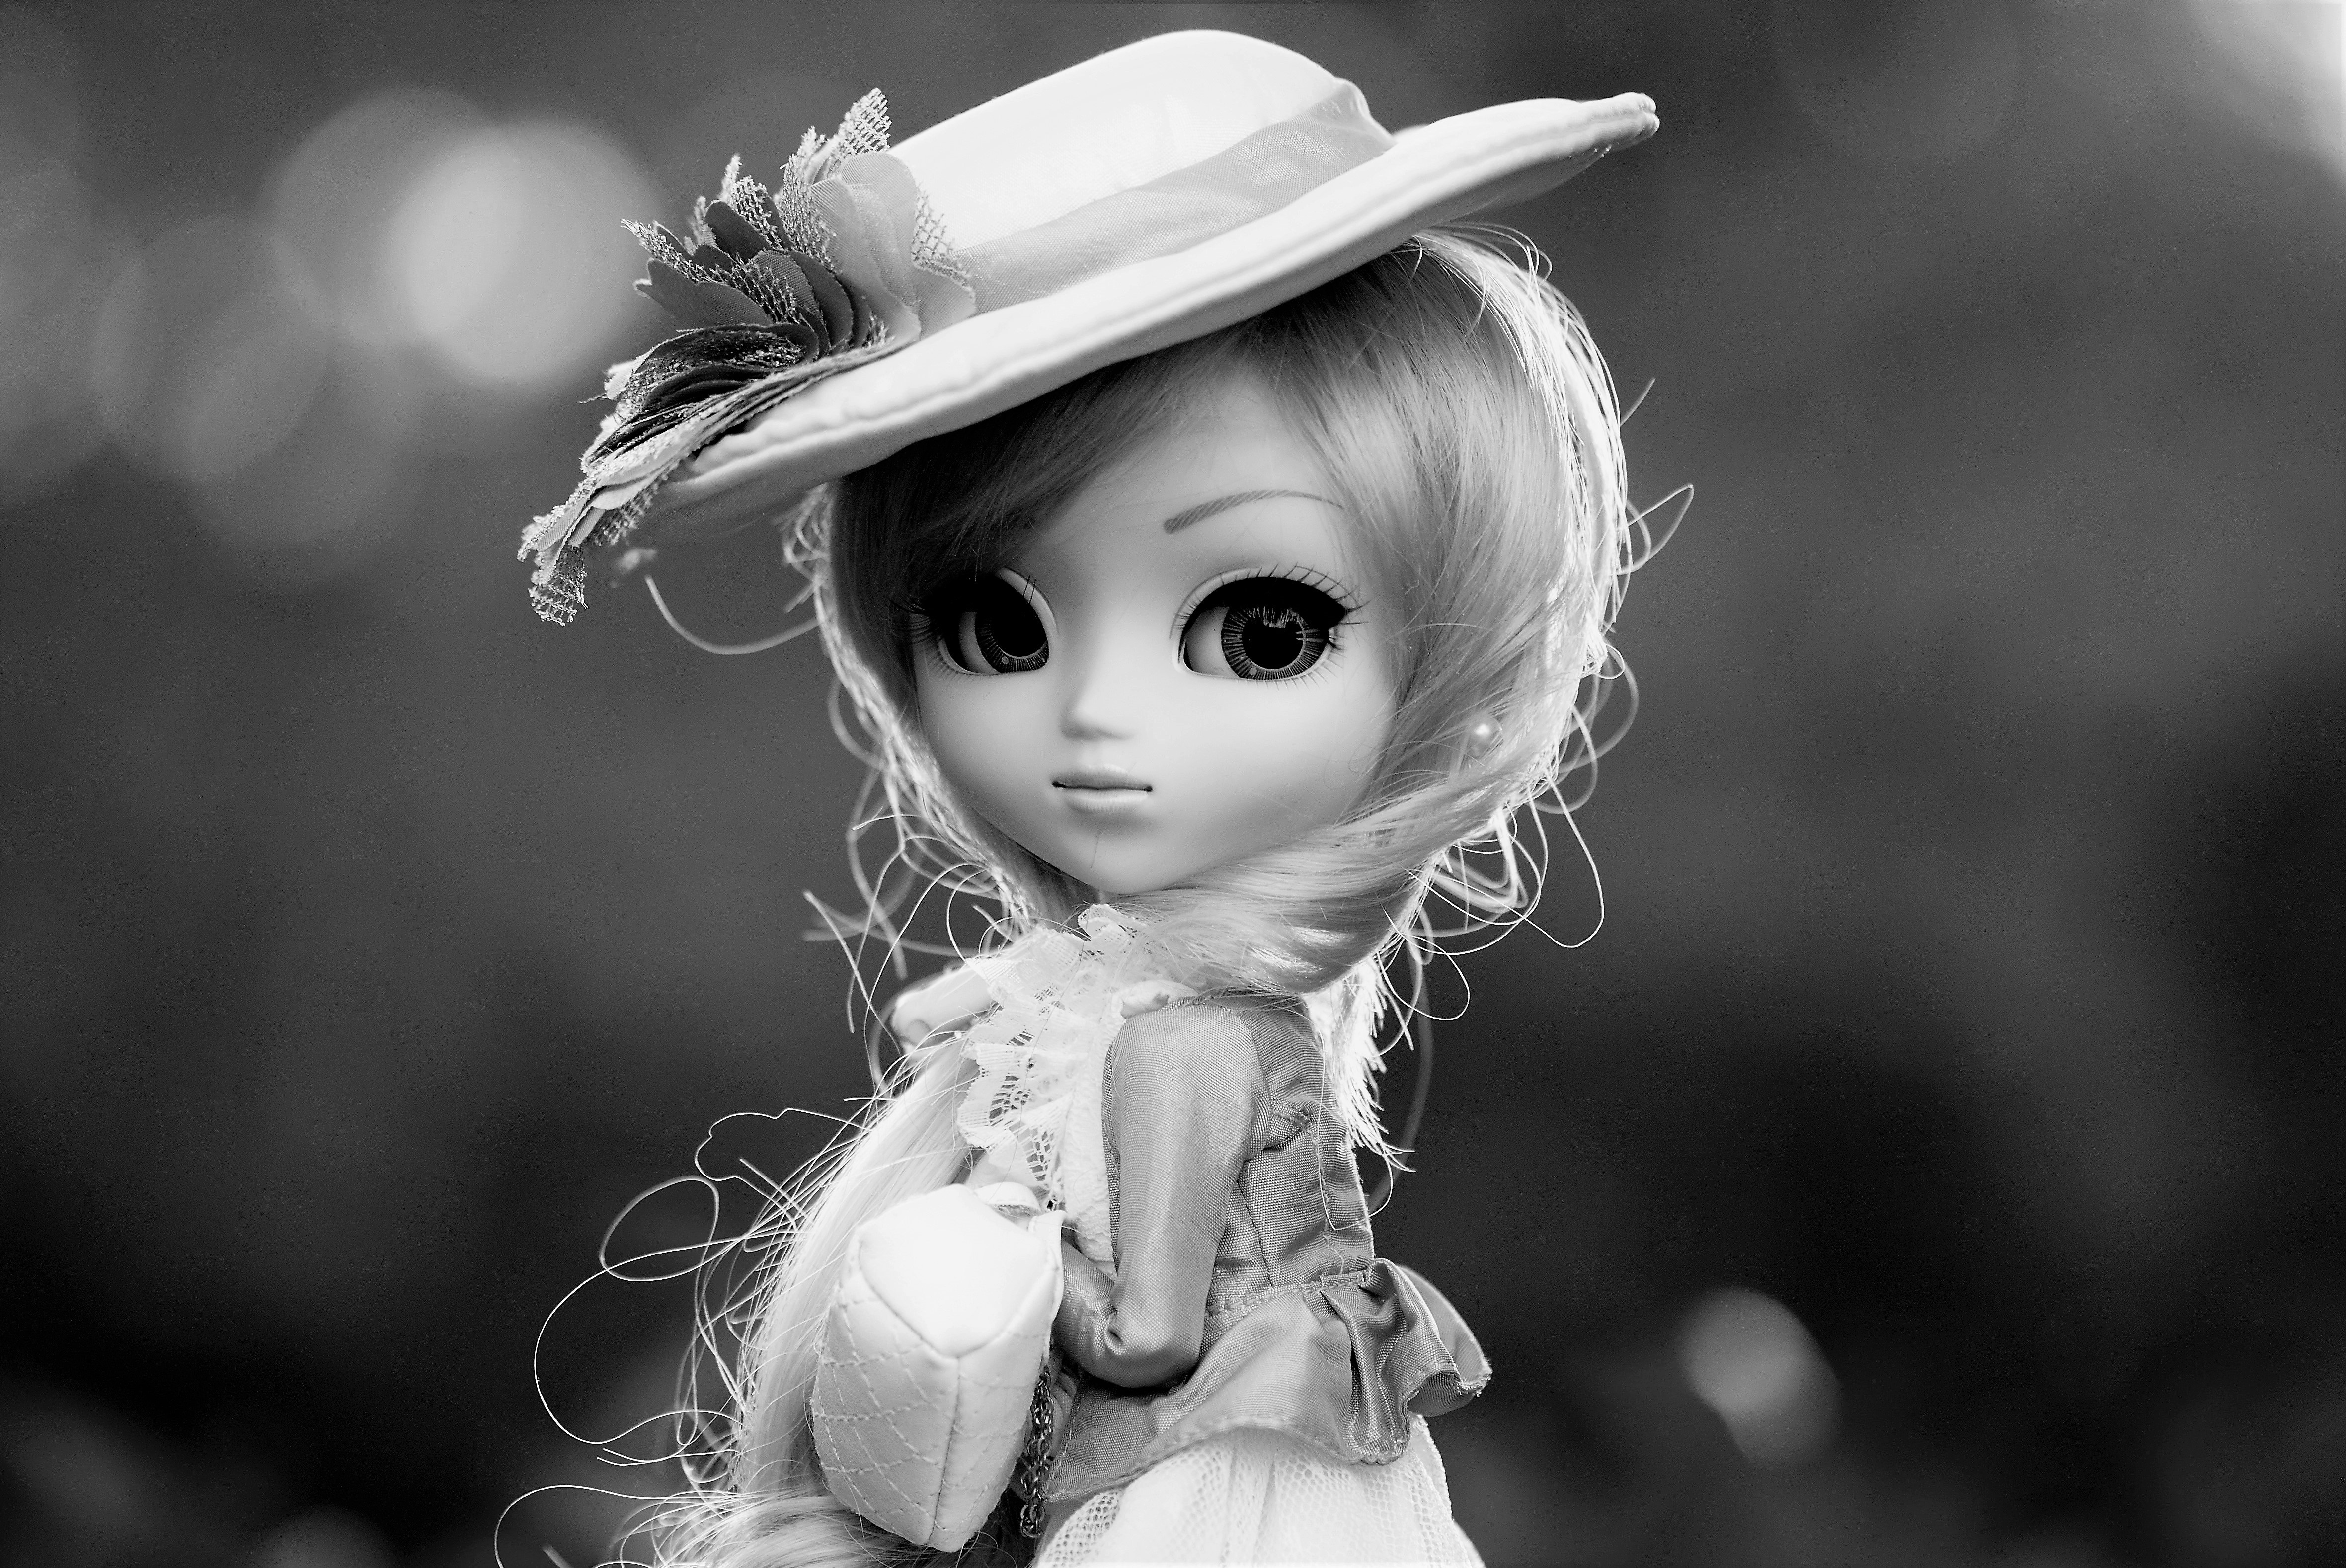
black and white, girl, white, photography, flower, portrait, child, hat, black, monochrome, toy, black white, doll, dress, eye, head, photograph, skin, beauty, winters, monochrome photography, portrait photography